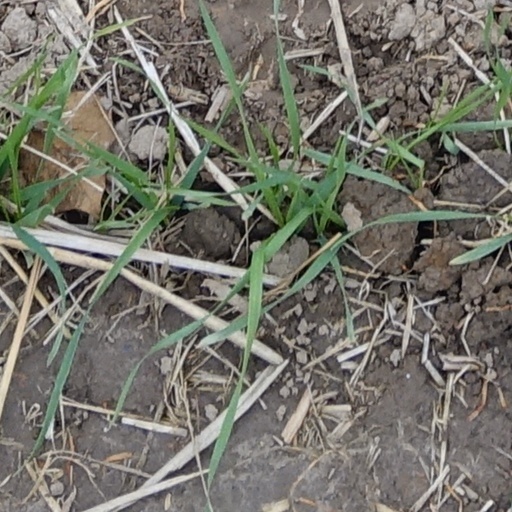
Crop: wheat